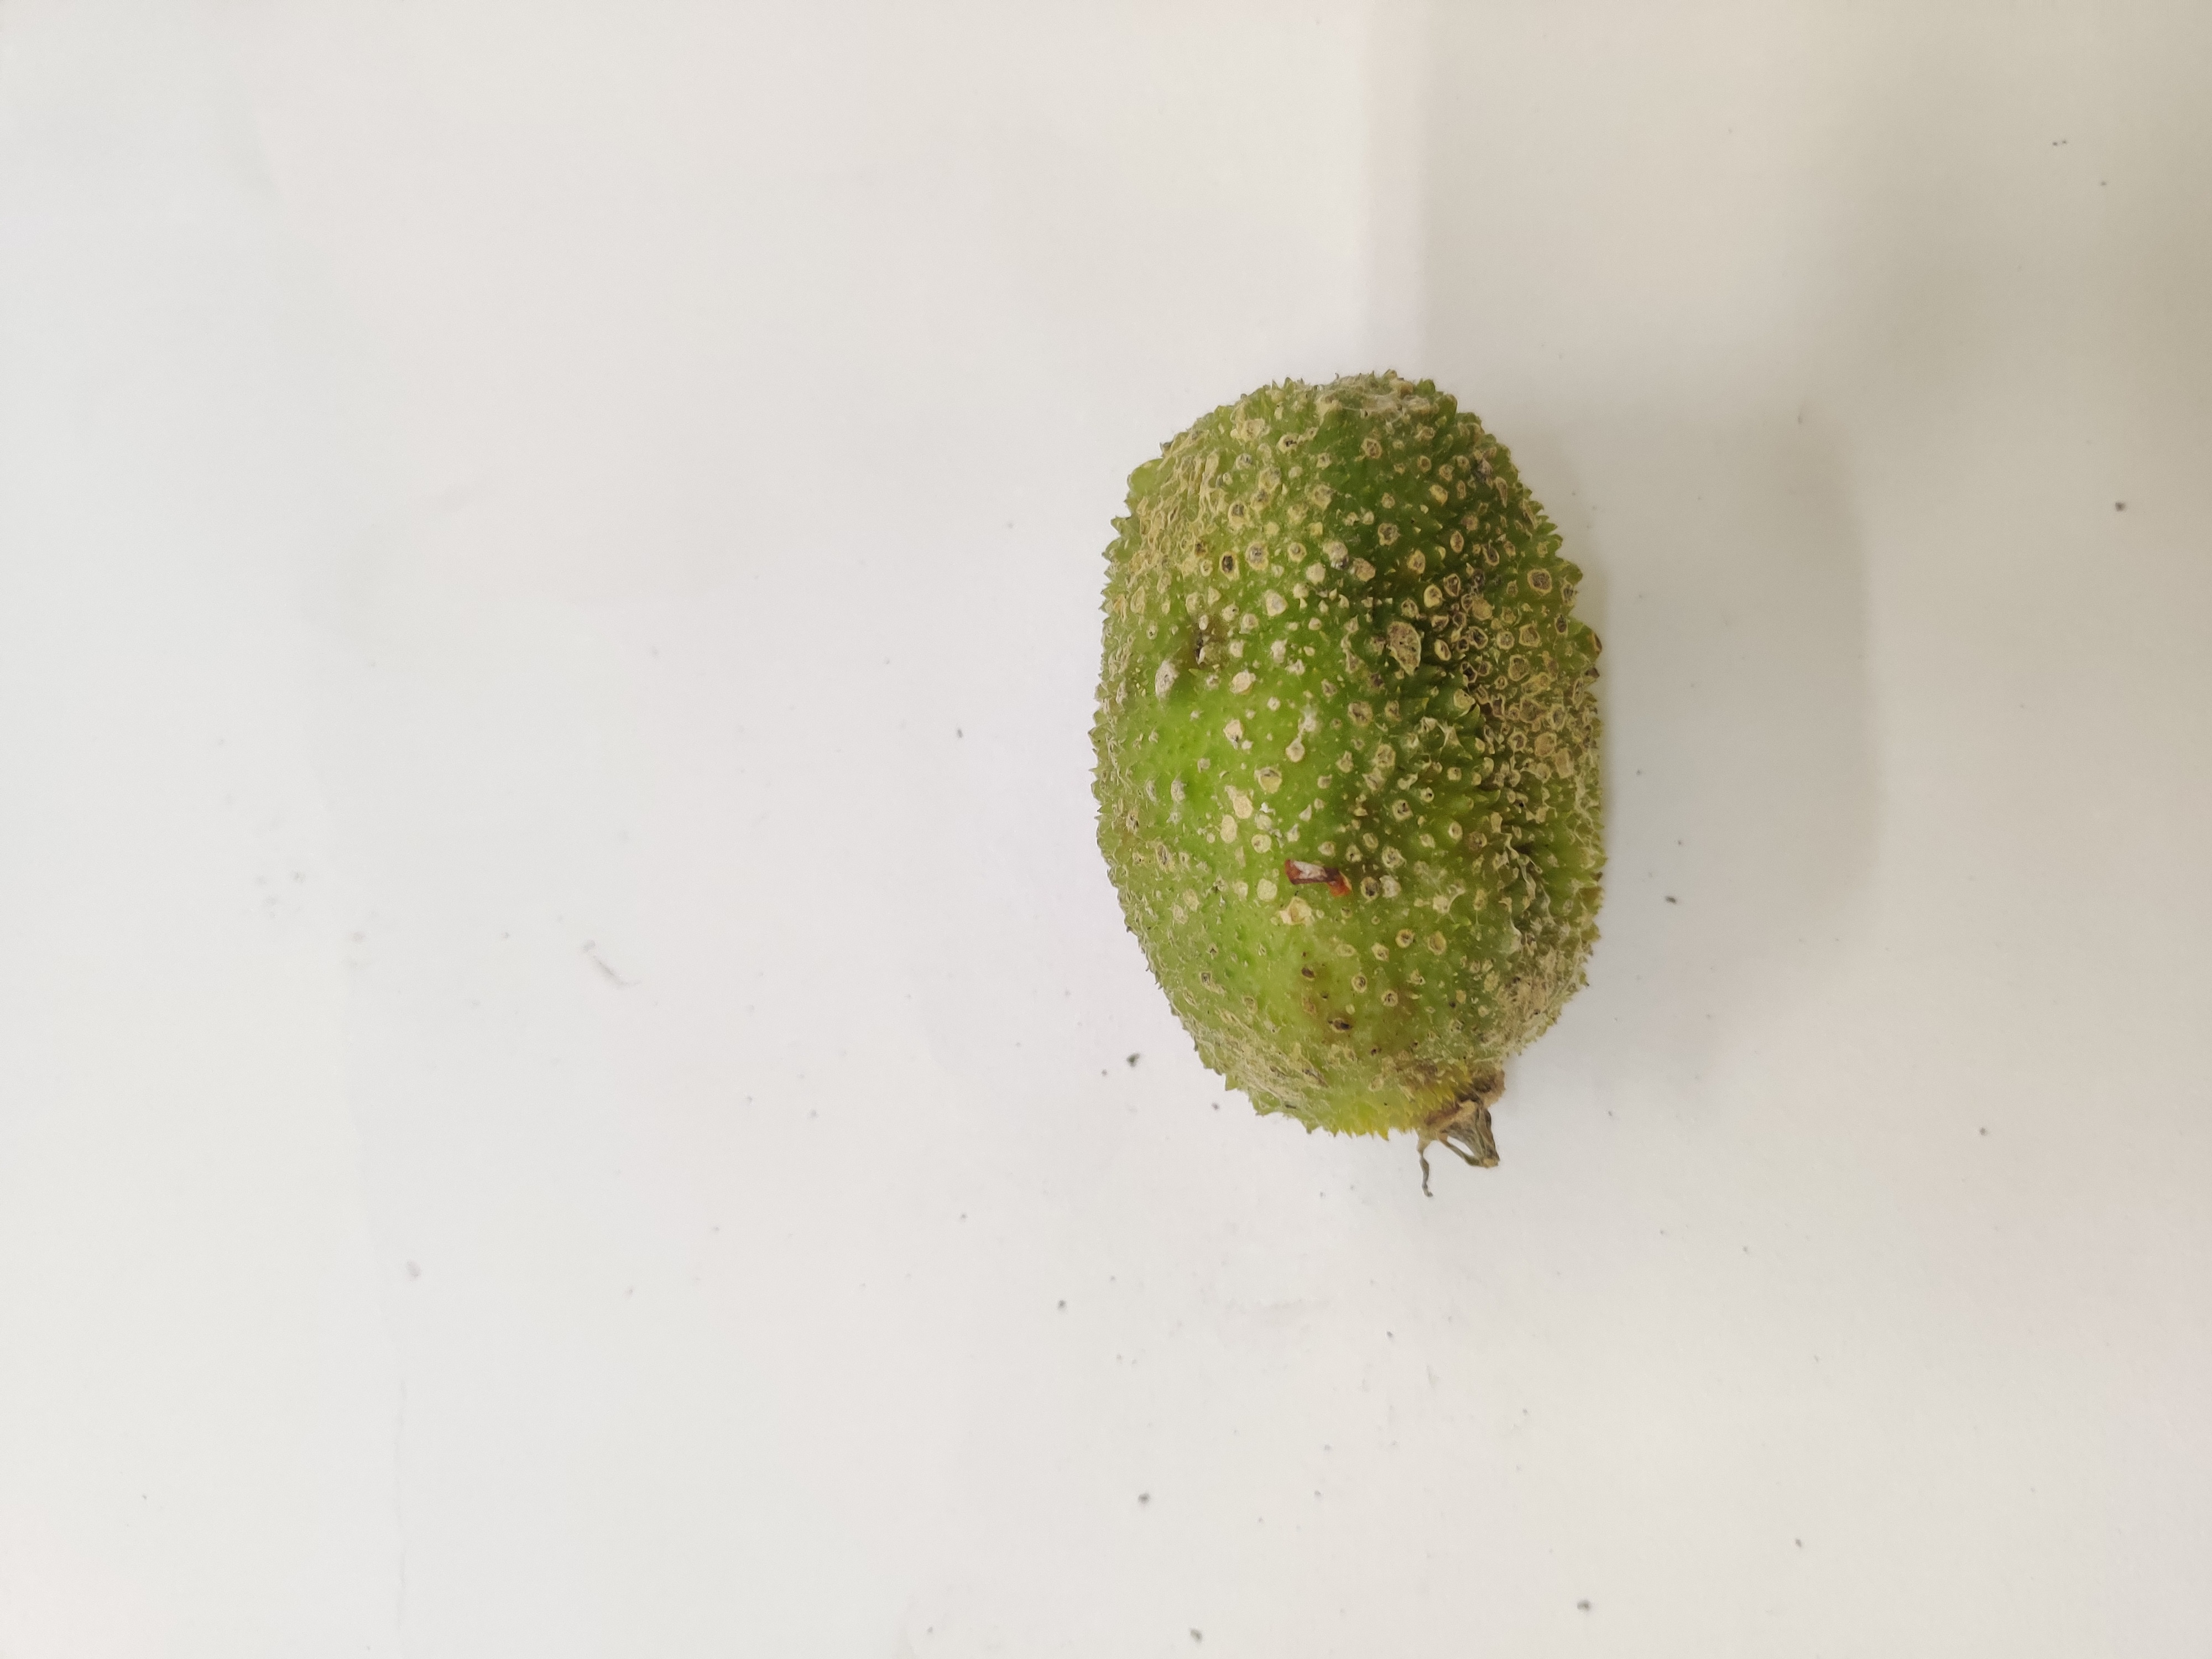
Crop: Spiny Gourd
Condition: Damaged